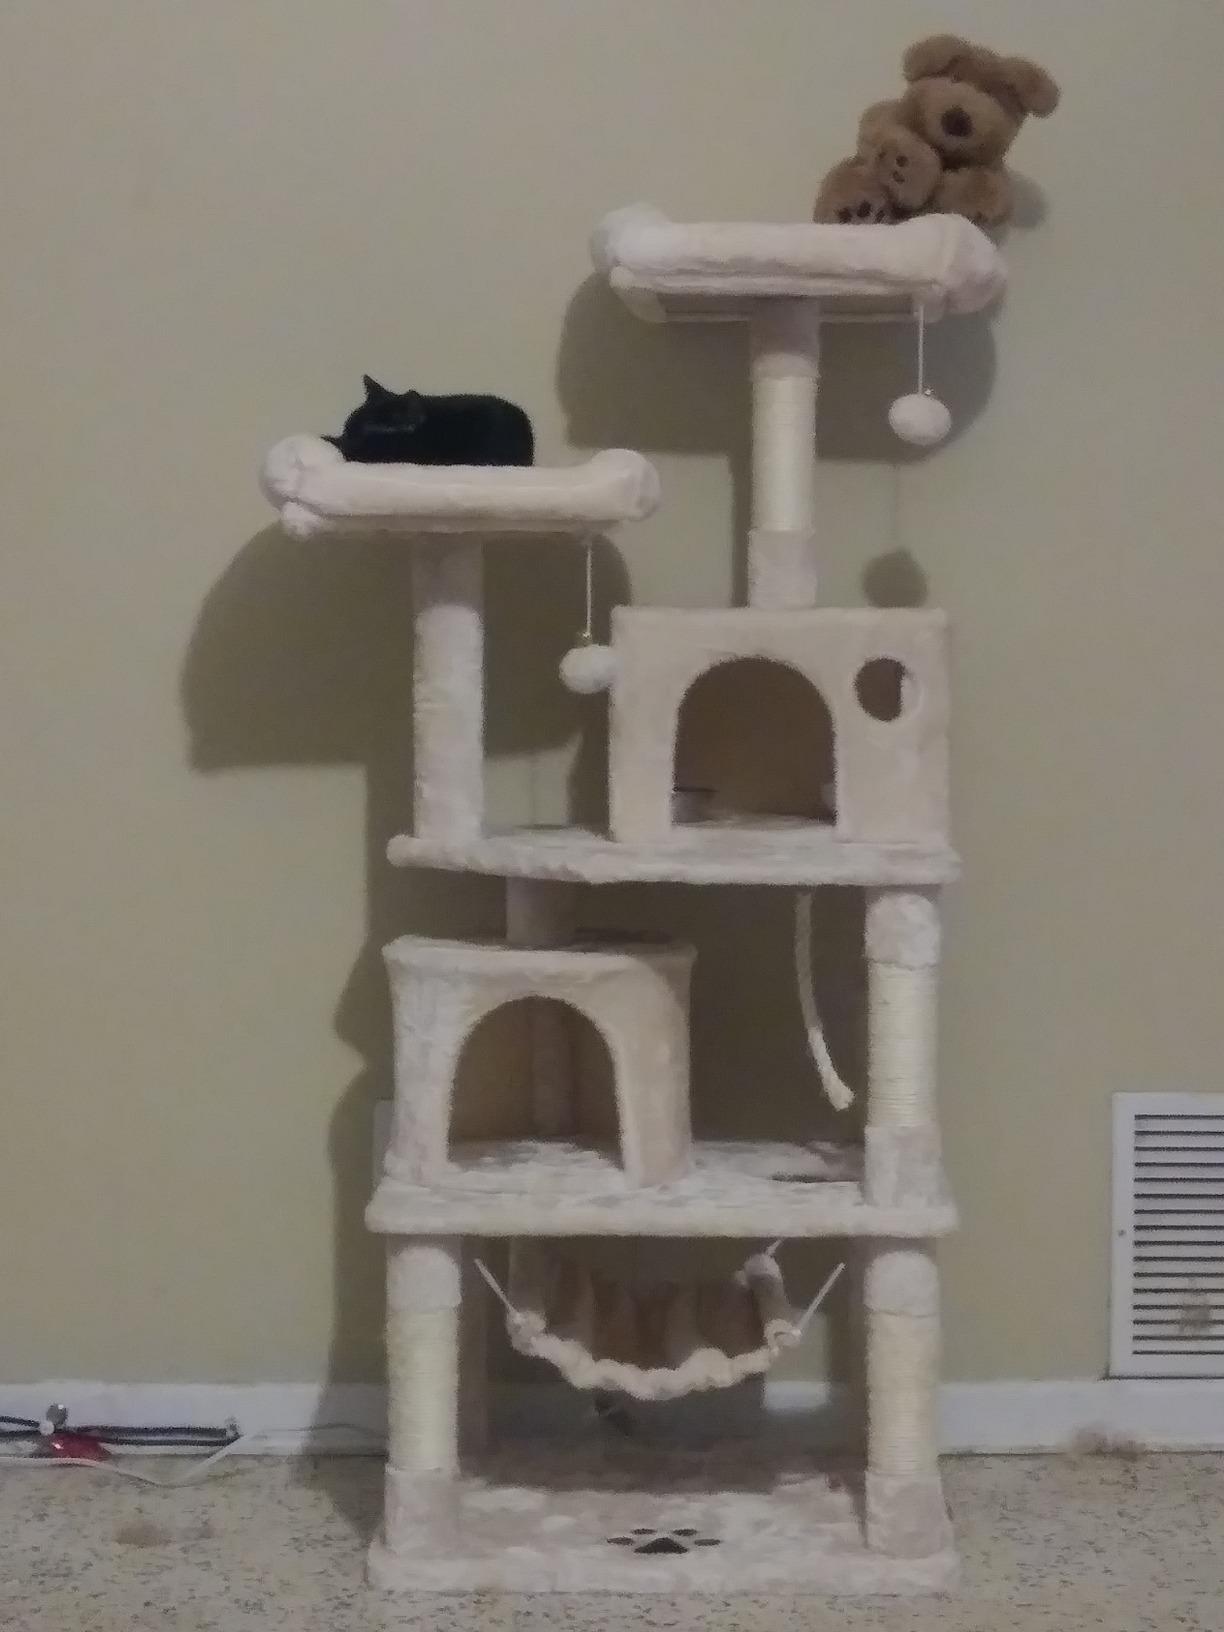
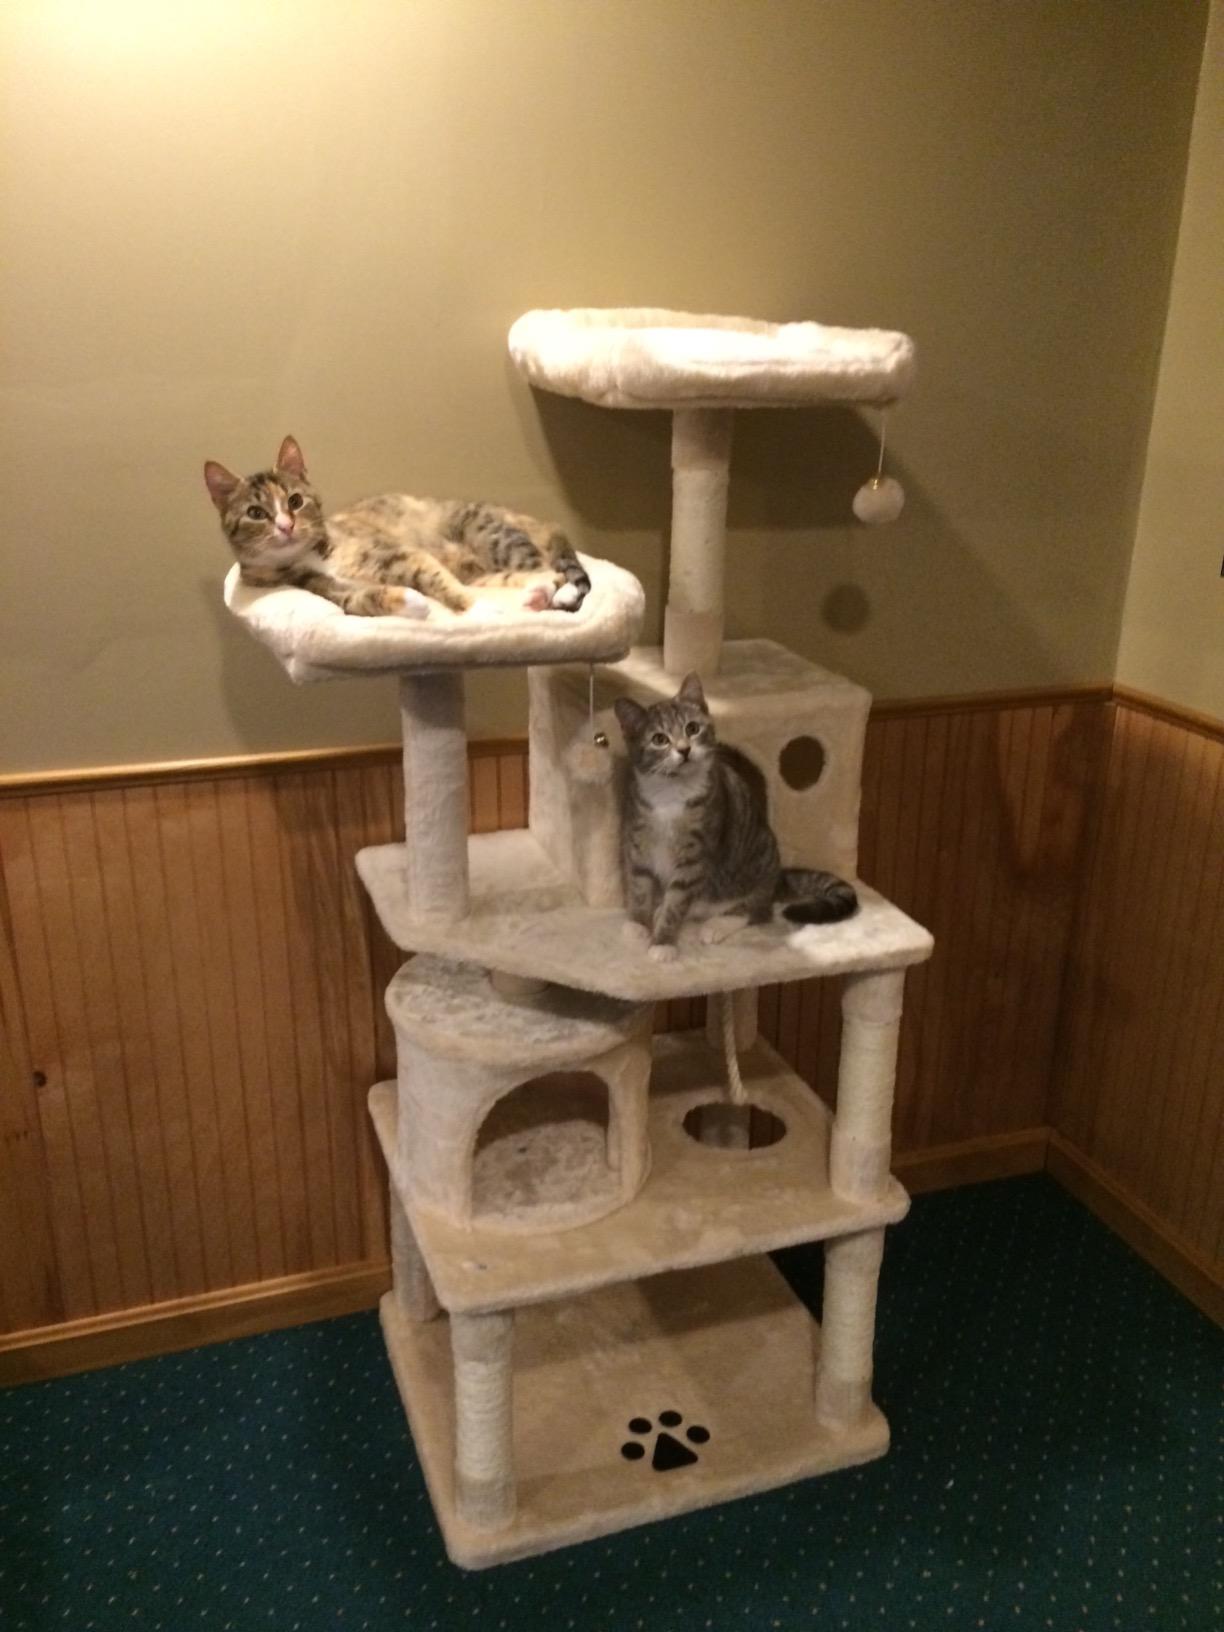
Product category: items_cat tree
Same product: yes